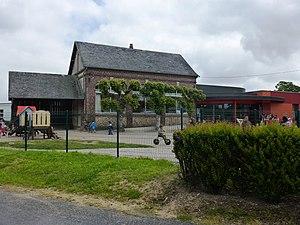
Franqueville est une commune française située dans le département de l'Eure en région Normandie.